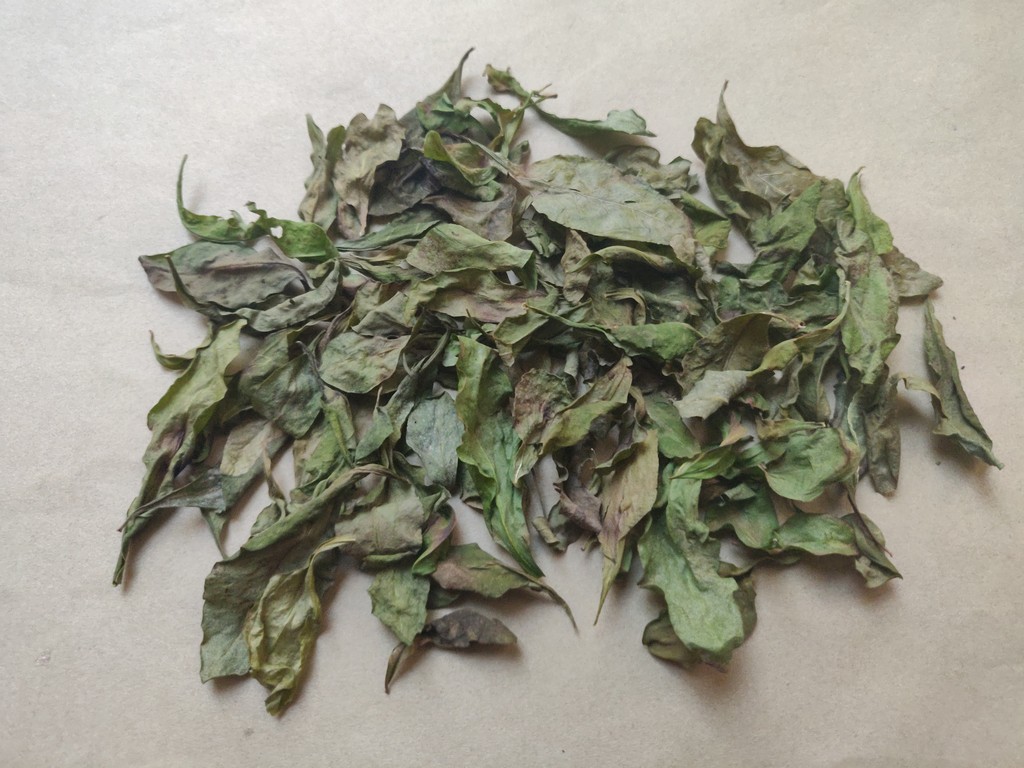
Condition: Dried
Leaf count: multiple
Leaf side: unknown